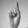
ASL letter: D